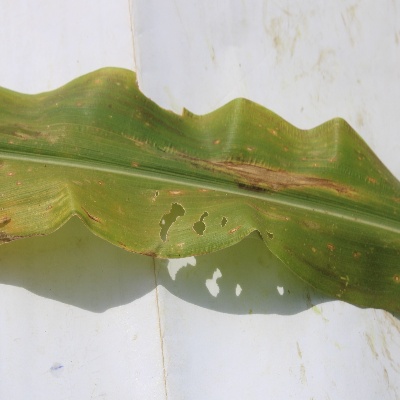
Crop: Maize
Condition: leaf blight